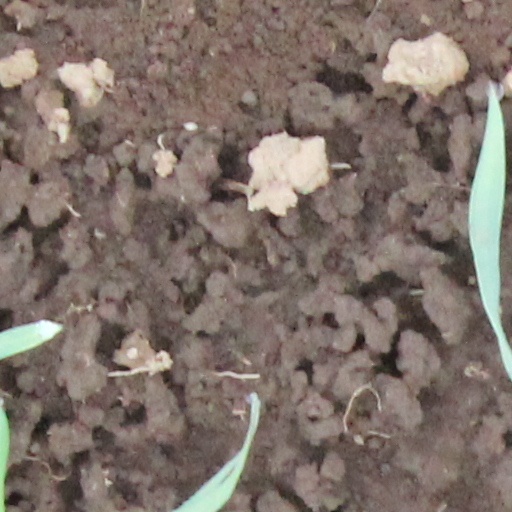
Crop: wheat